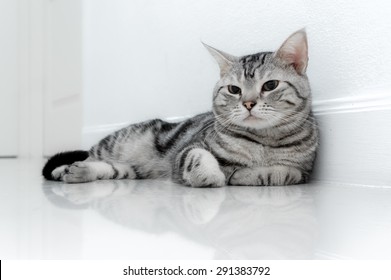
Cat breed: American shorthair